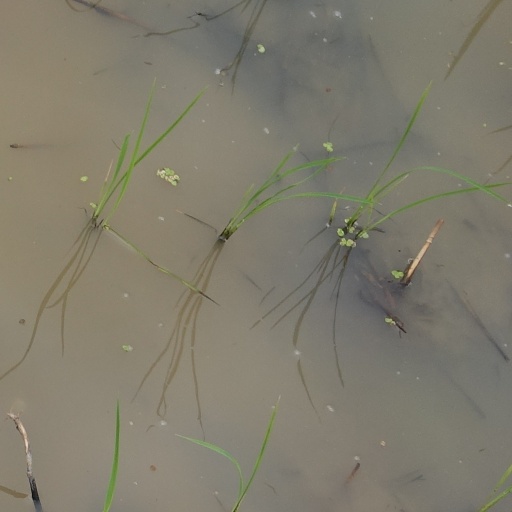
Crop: rice